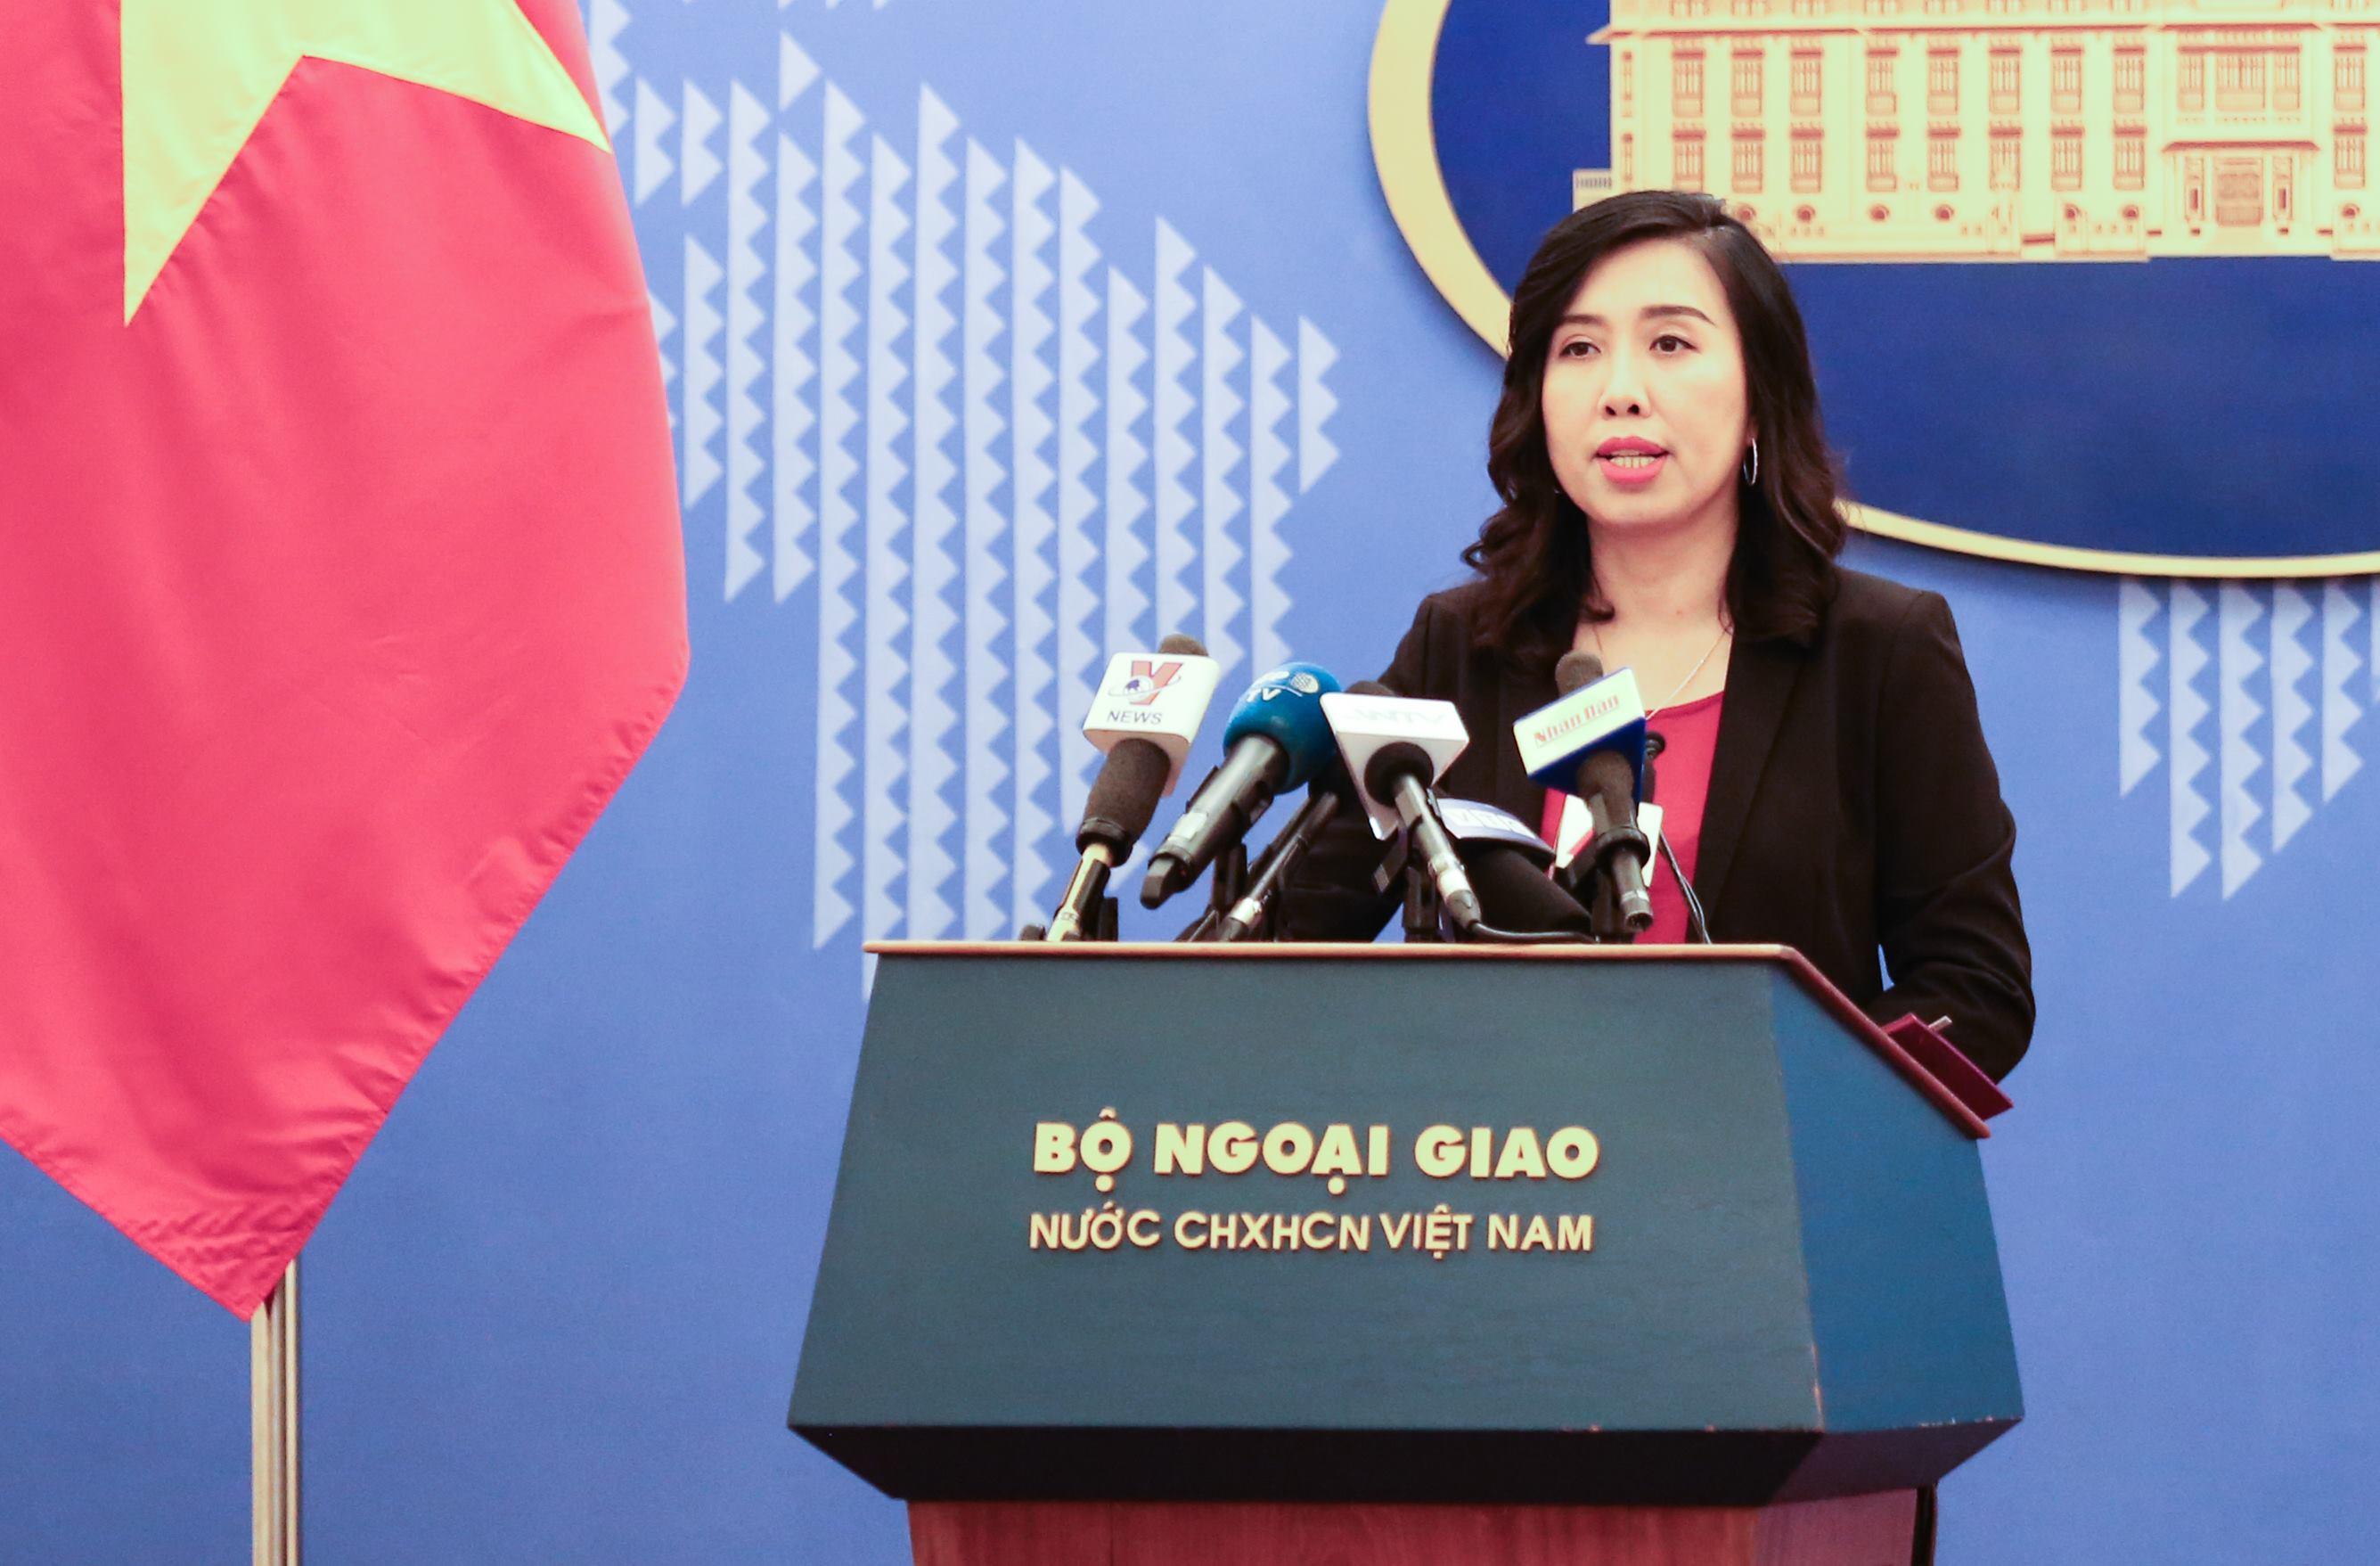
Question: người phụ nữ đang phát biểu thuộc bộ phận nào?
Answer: bộ ngoại giao